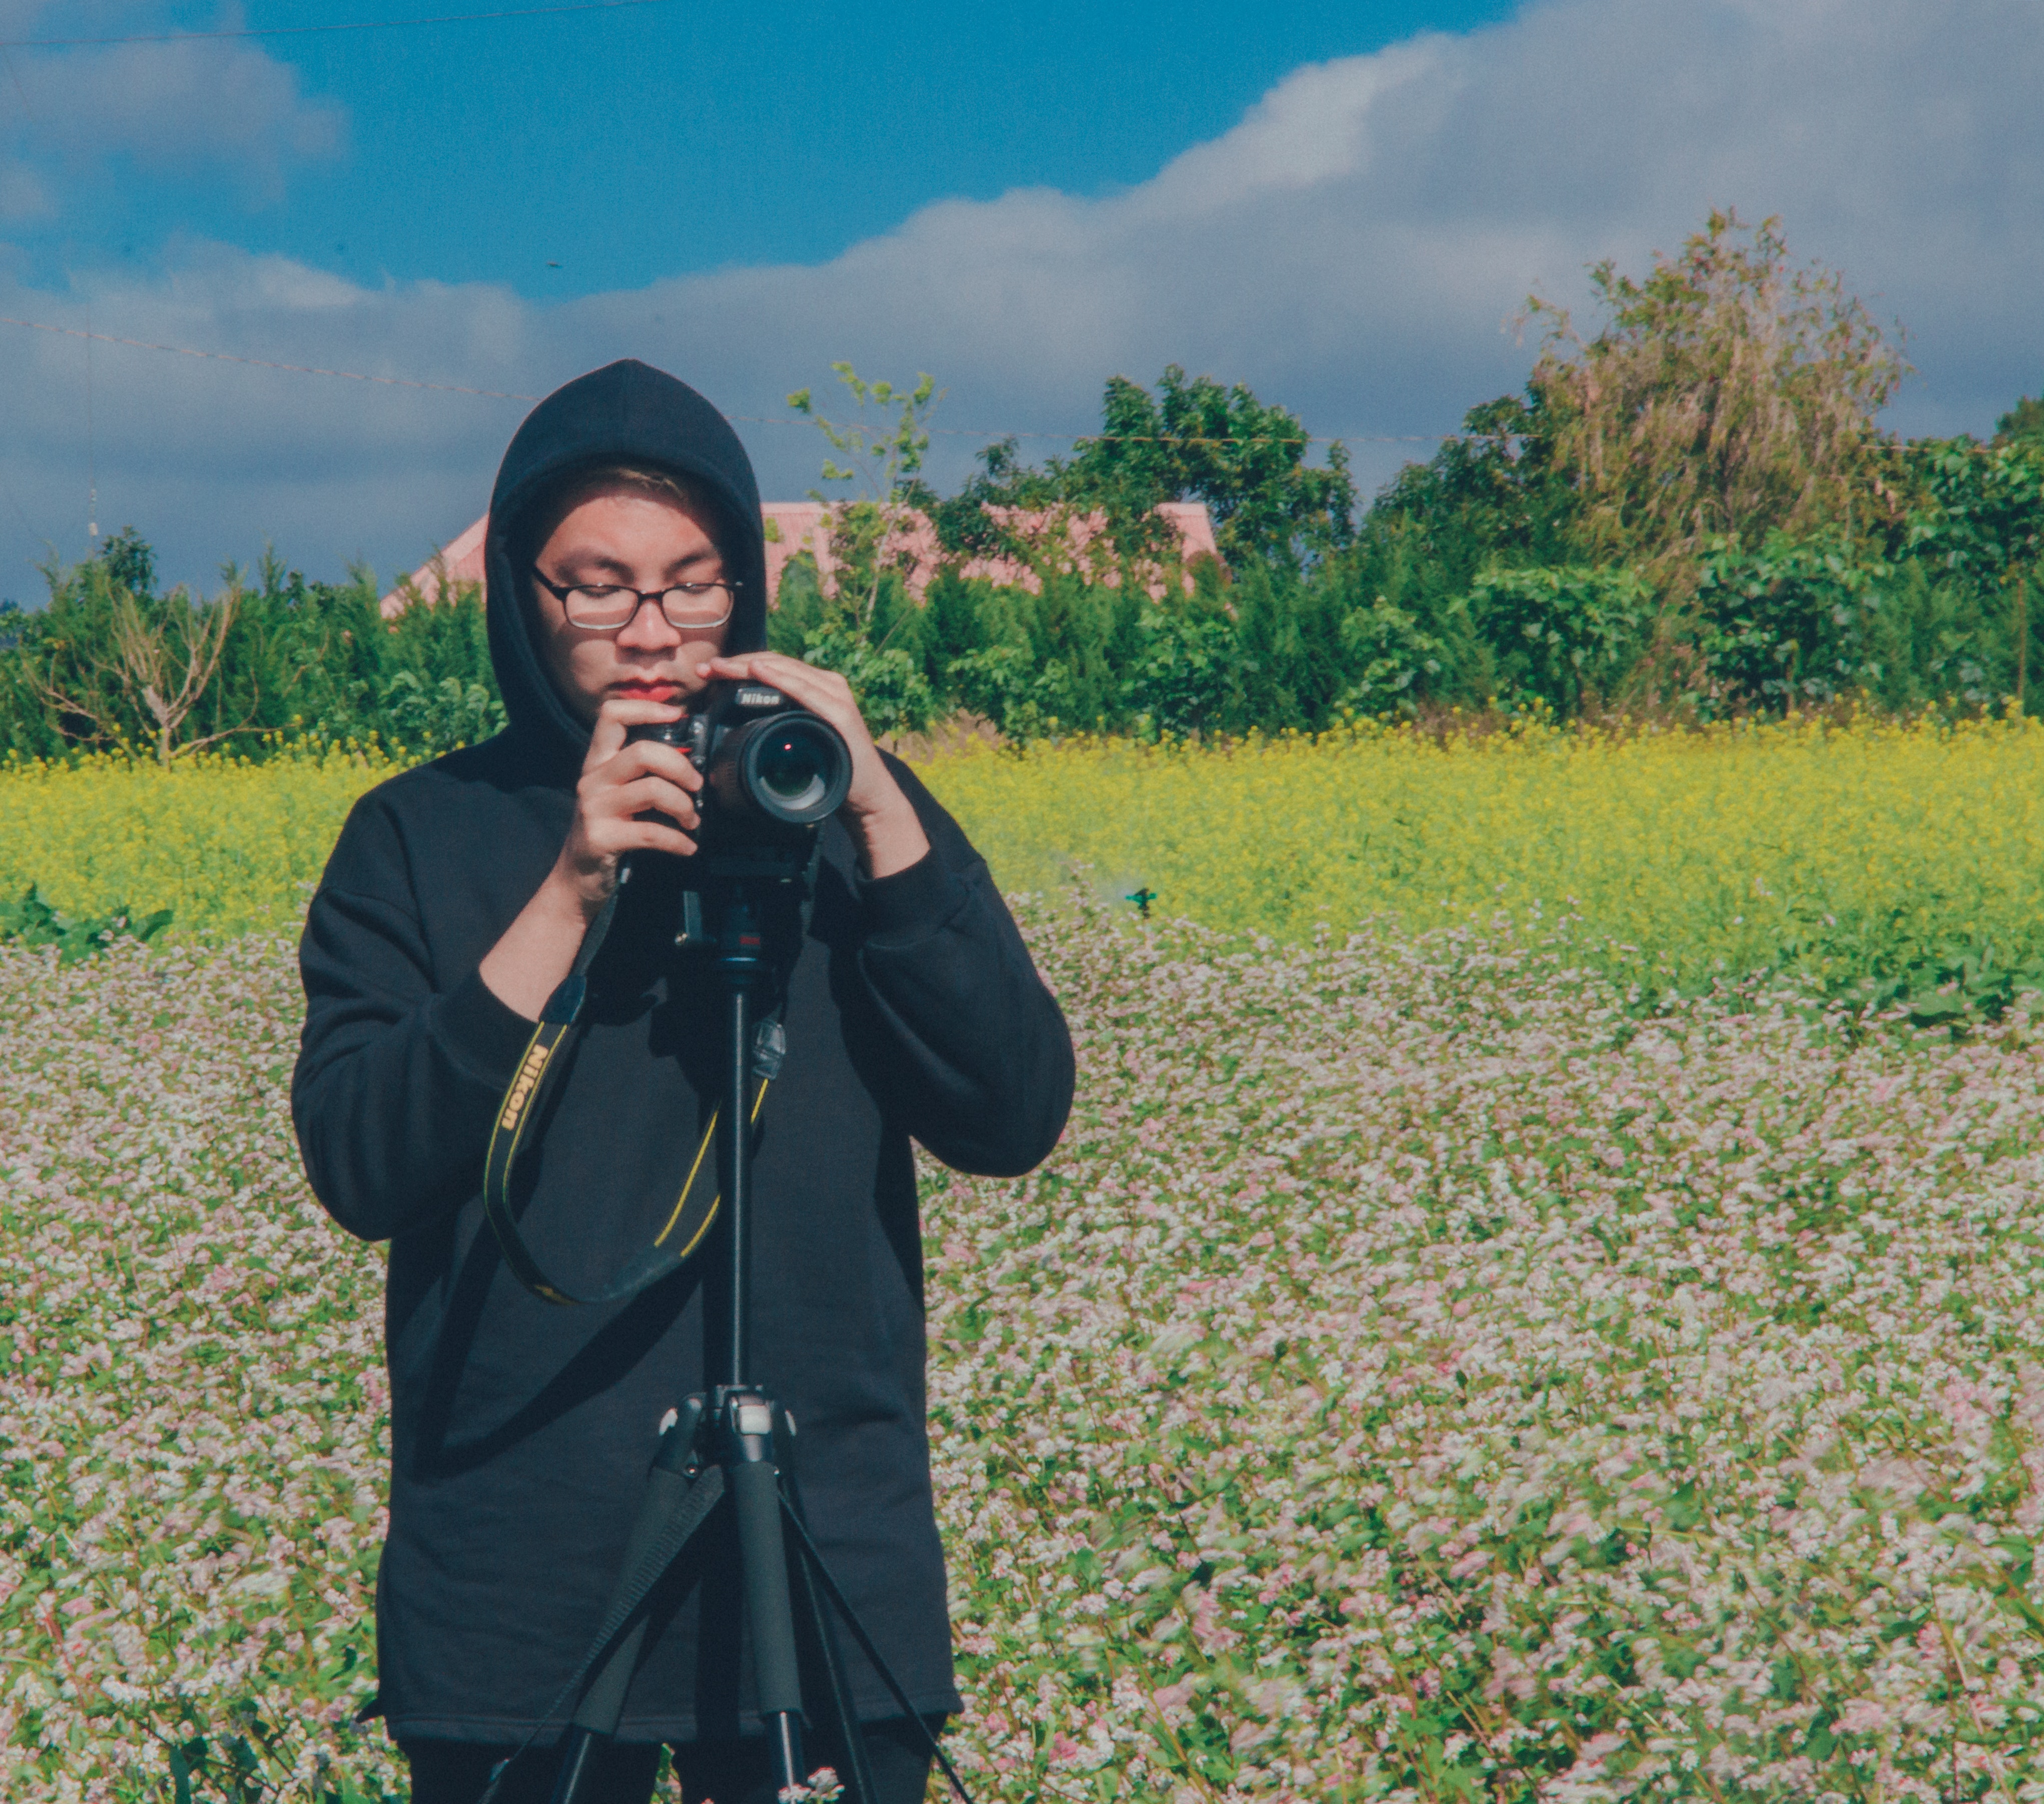
mountain, sky, grass, grassland, grass family, smile, photography, rural area, adaptation, plant, crop, happy, tourism, farm, field, cameras optics